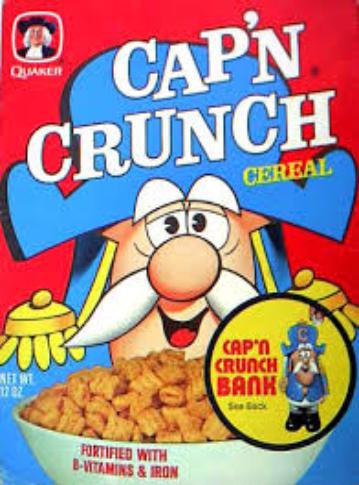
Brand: Cap'n Crunch
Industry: Food